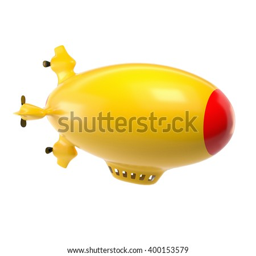
yellow airship on a white background .